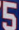
Number: 5